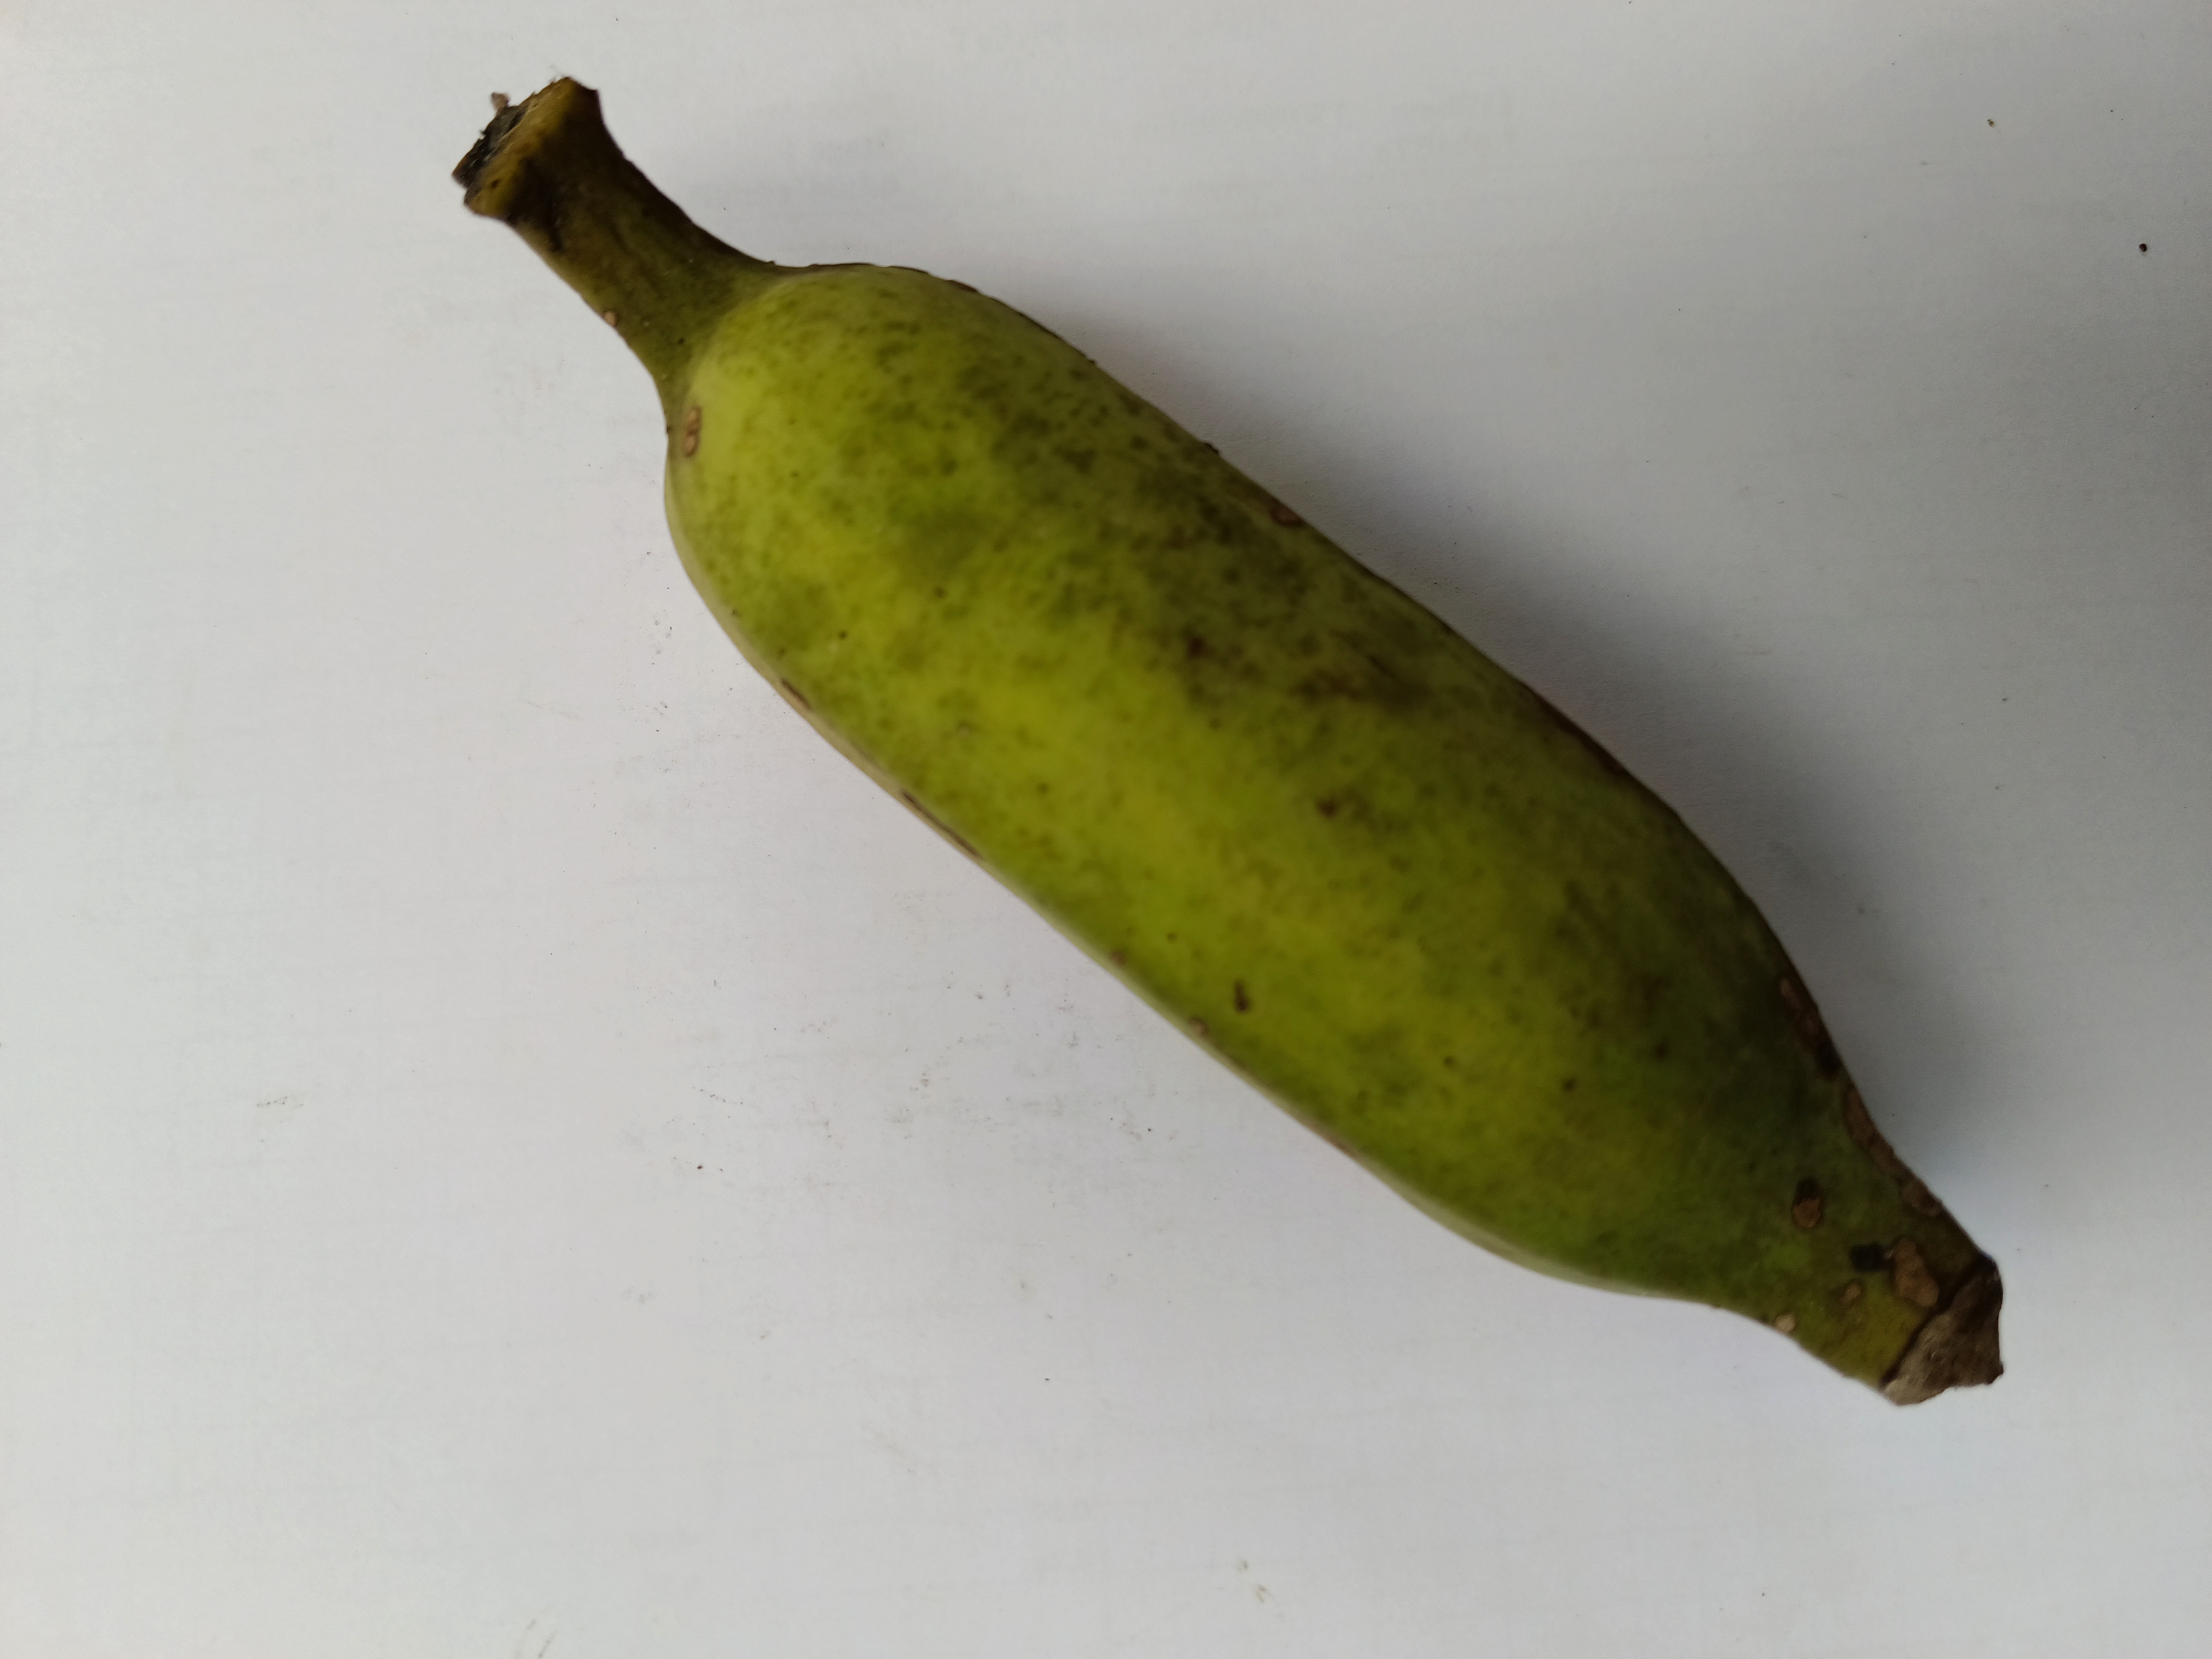
Banana variety: Deshi